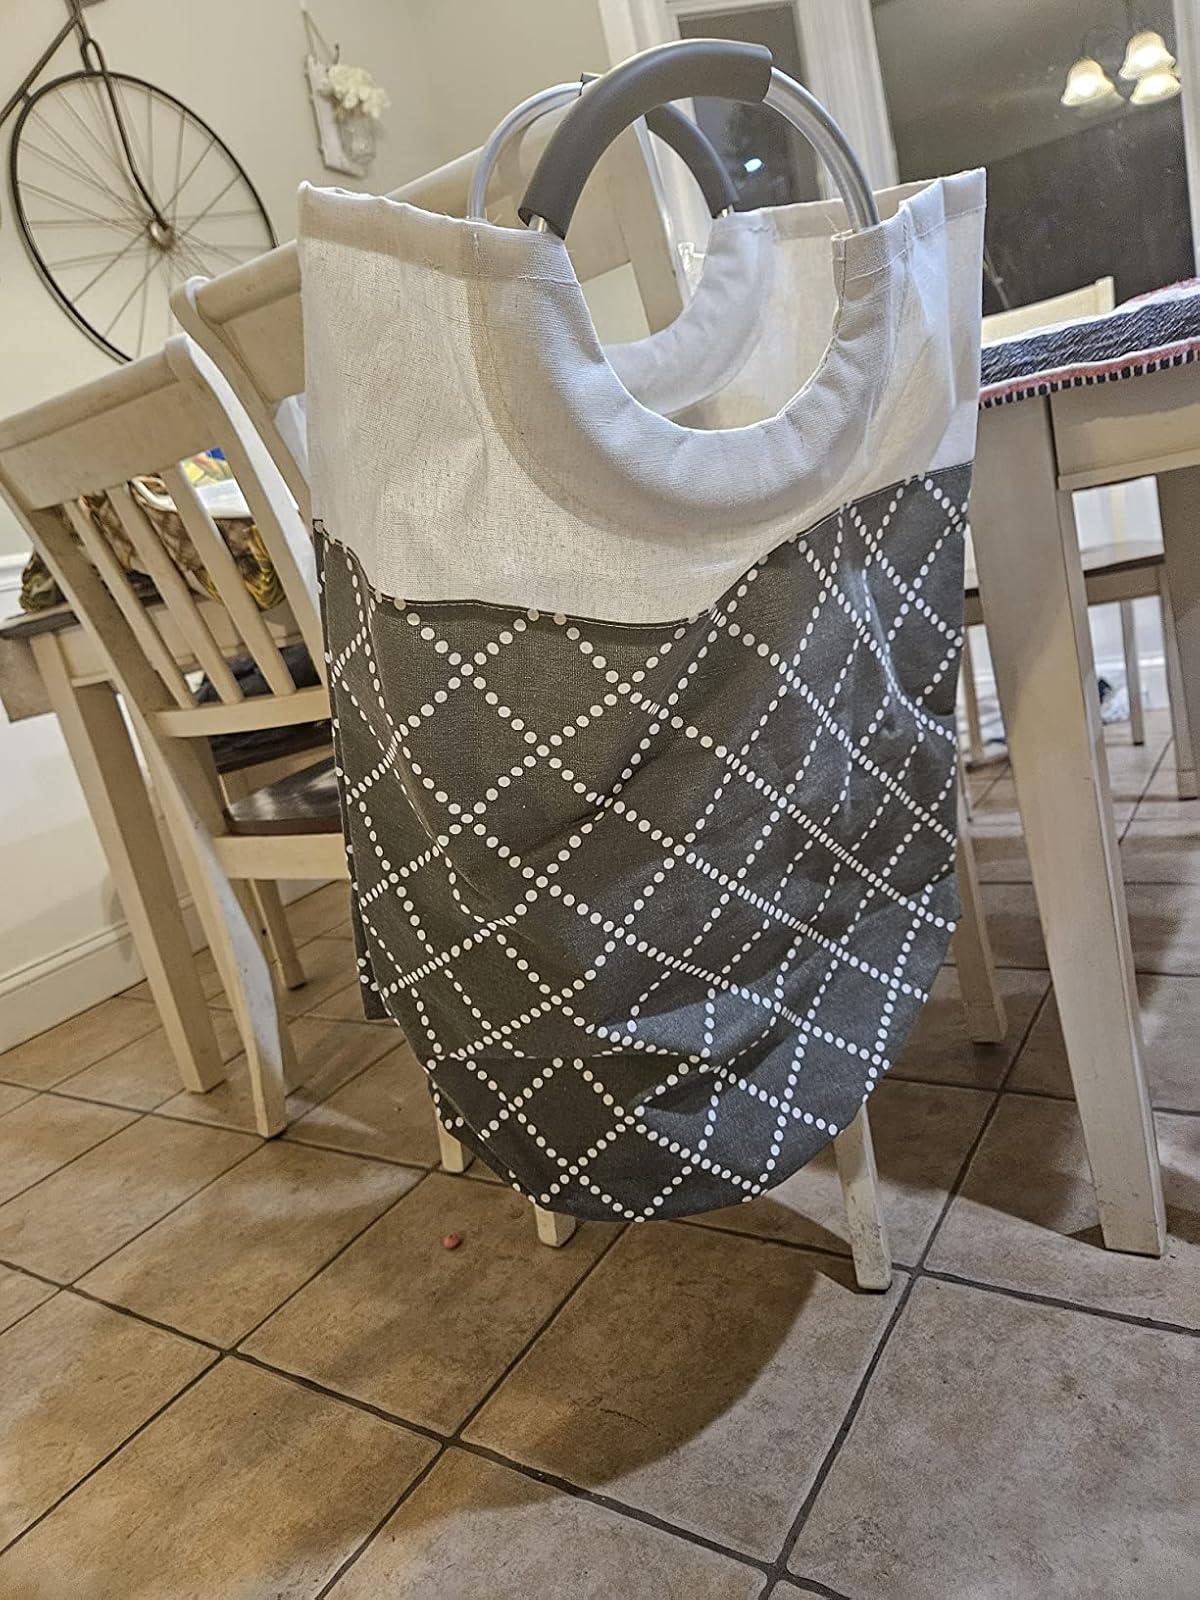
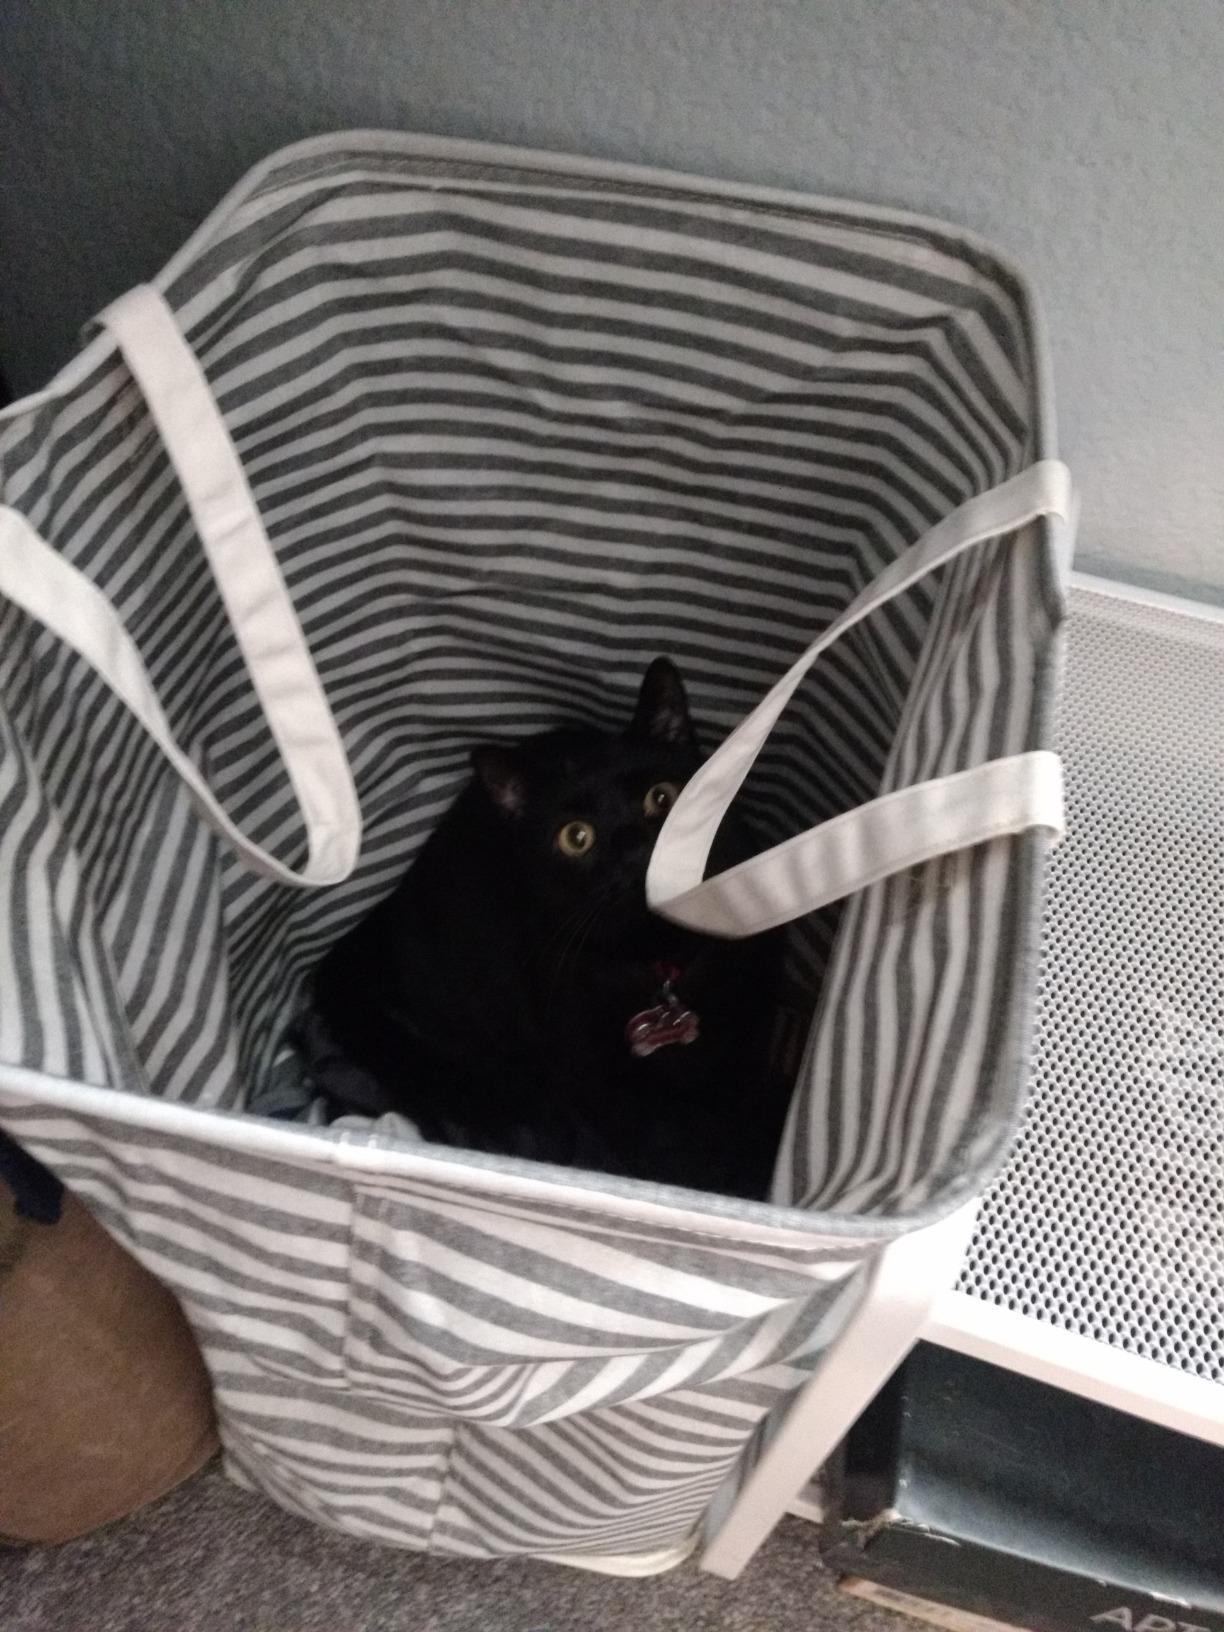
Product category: items_hamper
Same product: no